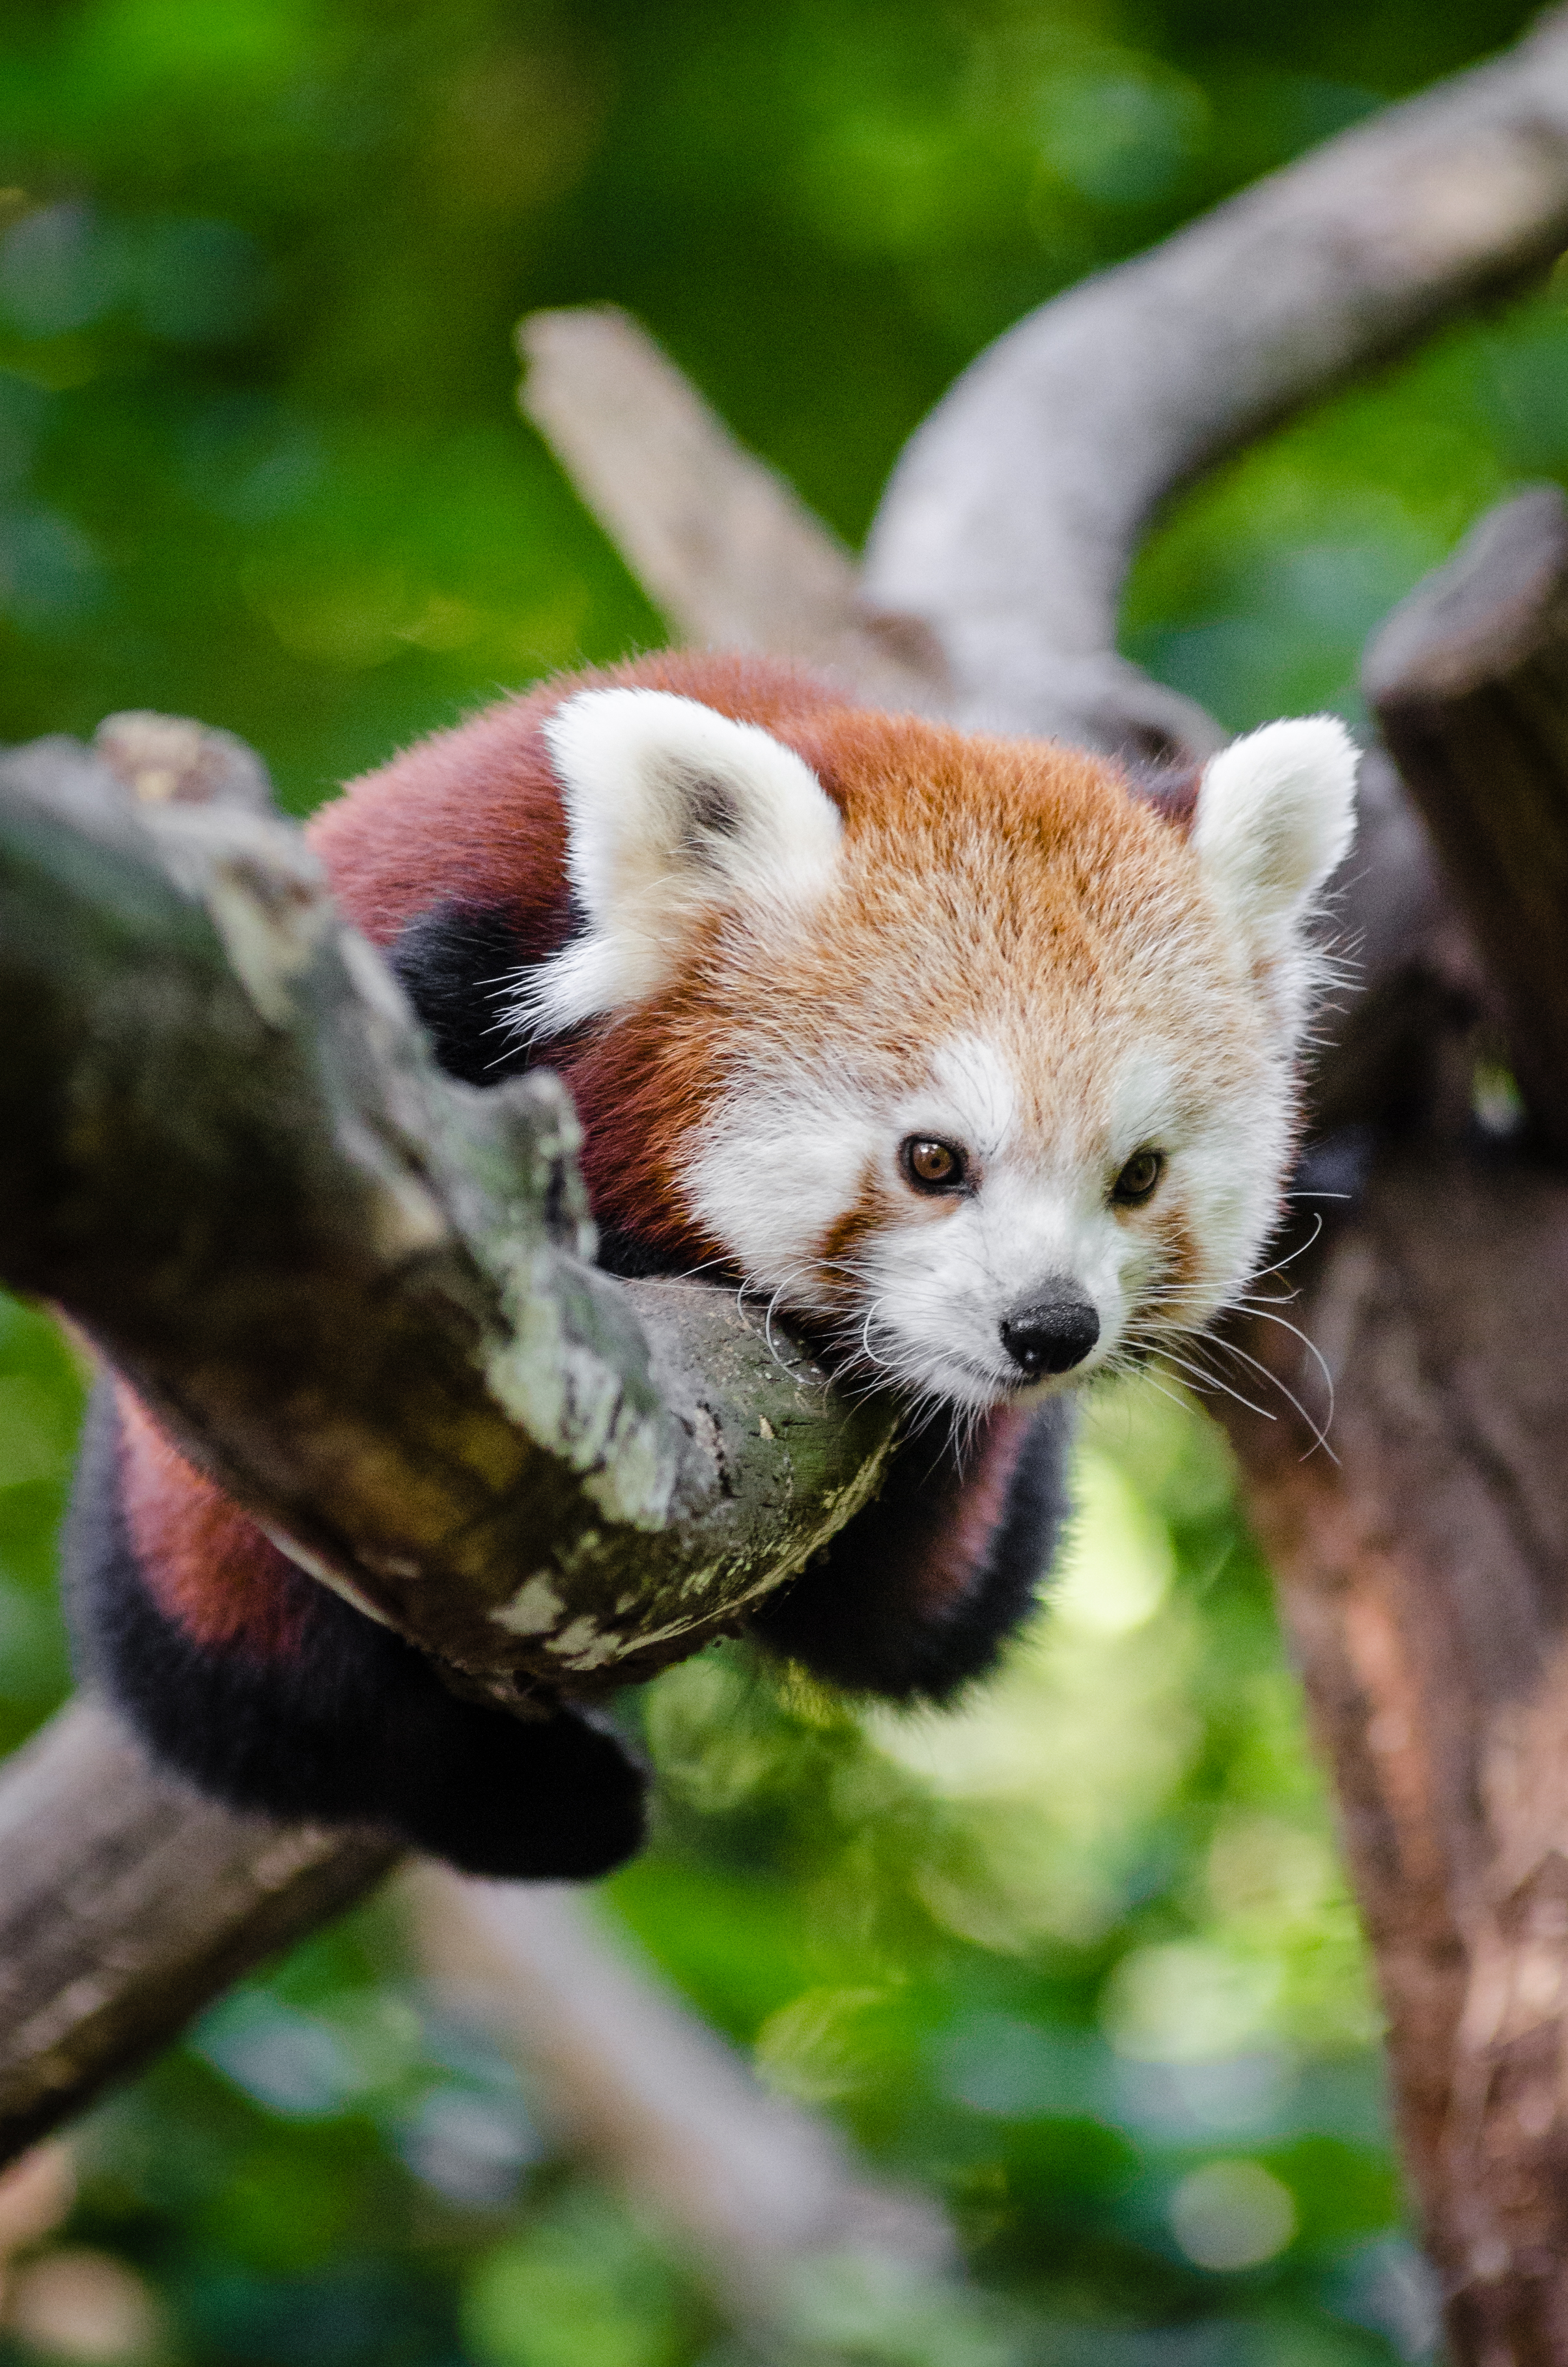
tree, nature, bokeh, vintage, sweet, rain, wet, animal, cute, female, wildlife, zoo, fur, orange, young, green, high, red, mammal, nikon, fauna, red panda, panda, face, nose, happy, tail, animals, ears, endangered, vertebrate, germany, deutschland, natur, tier, iso, fell, regen, gesicht, baum, adorable, bamboo, d7000, roter, kleiner, niedlich, sues, suess, species, bedrohte, tierart, tierpark, weiblich, jungtier, jung, ohren, schwanz, nase, bedroht, ailurus, fulgens, moist, feucht, gr n, s s, gl cklich